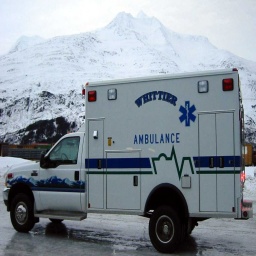
Label: ambulance